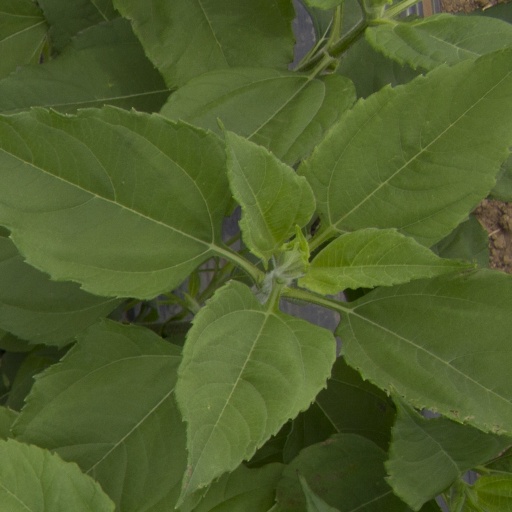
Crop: Jerusalem artichoke